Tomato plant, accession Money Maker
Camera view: bottom (45 deg); turntable rotation: 30 degrees
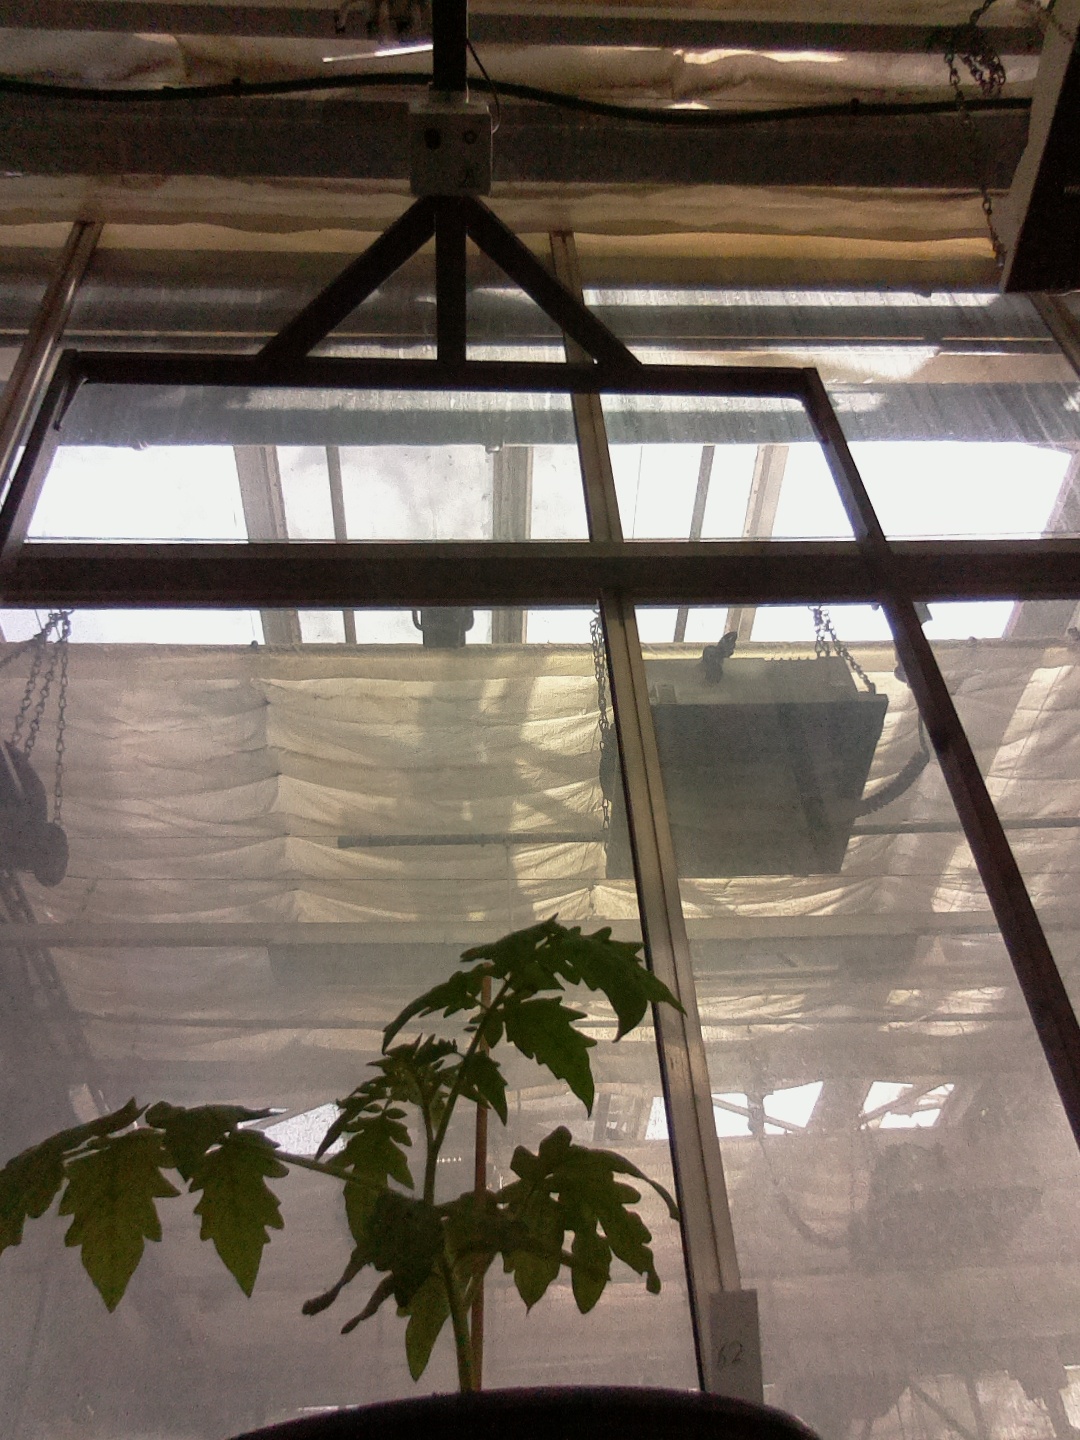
BBCH growth stage 13: 6 of true leaves visible